Answer in natural language. How many Paintings are visible in the scene? Choose between the following options: 4, 5, 6, 1 or 3
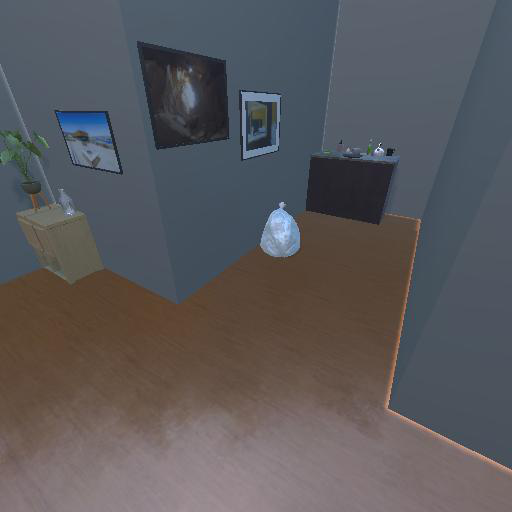
<answer>3</answer>